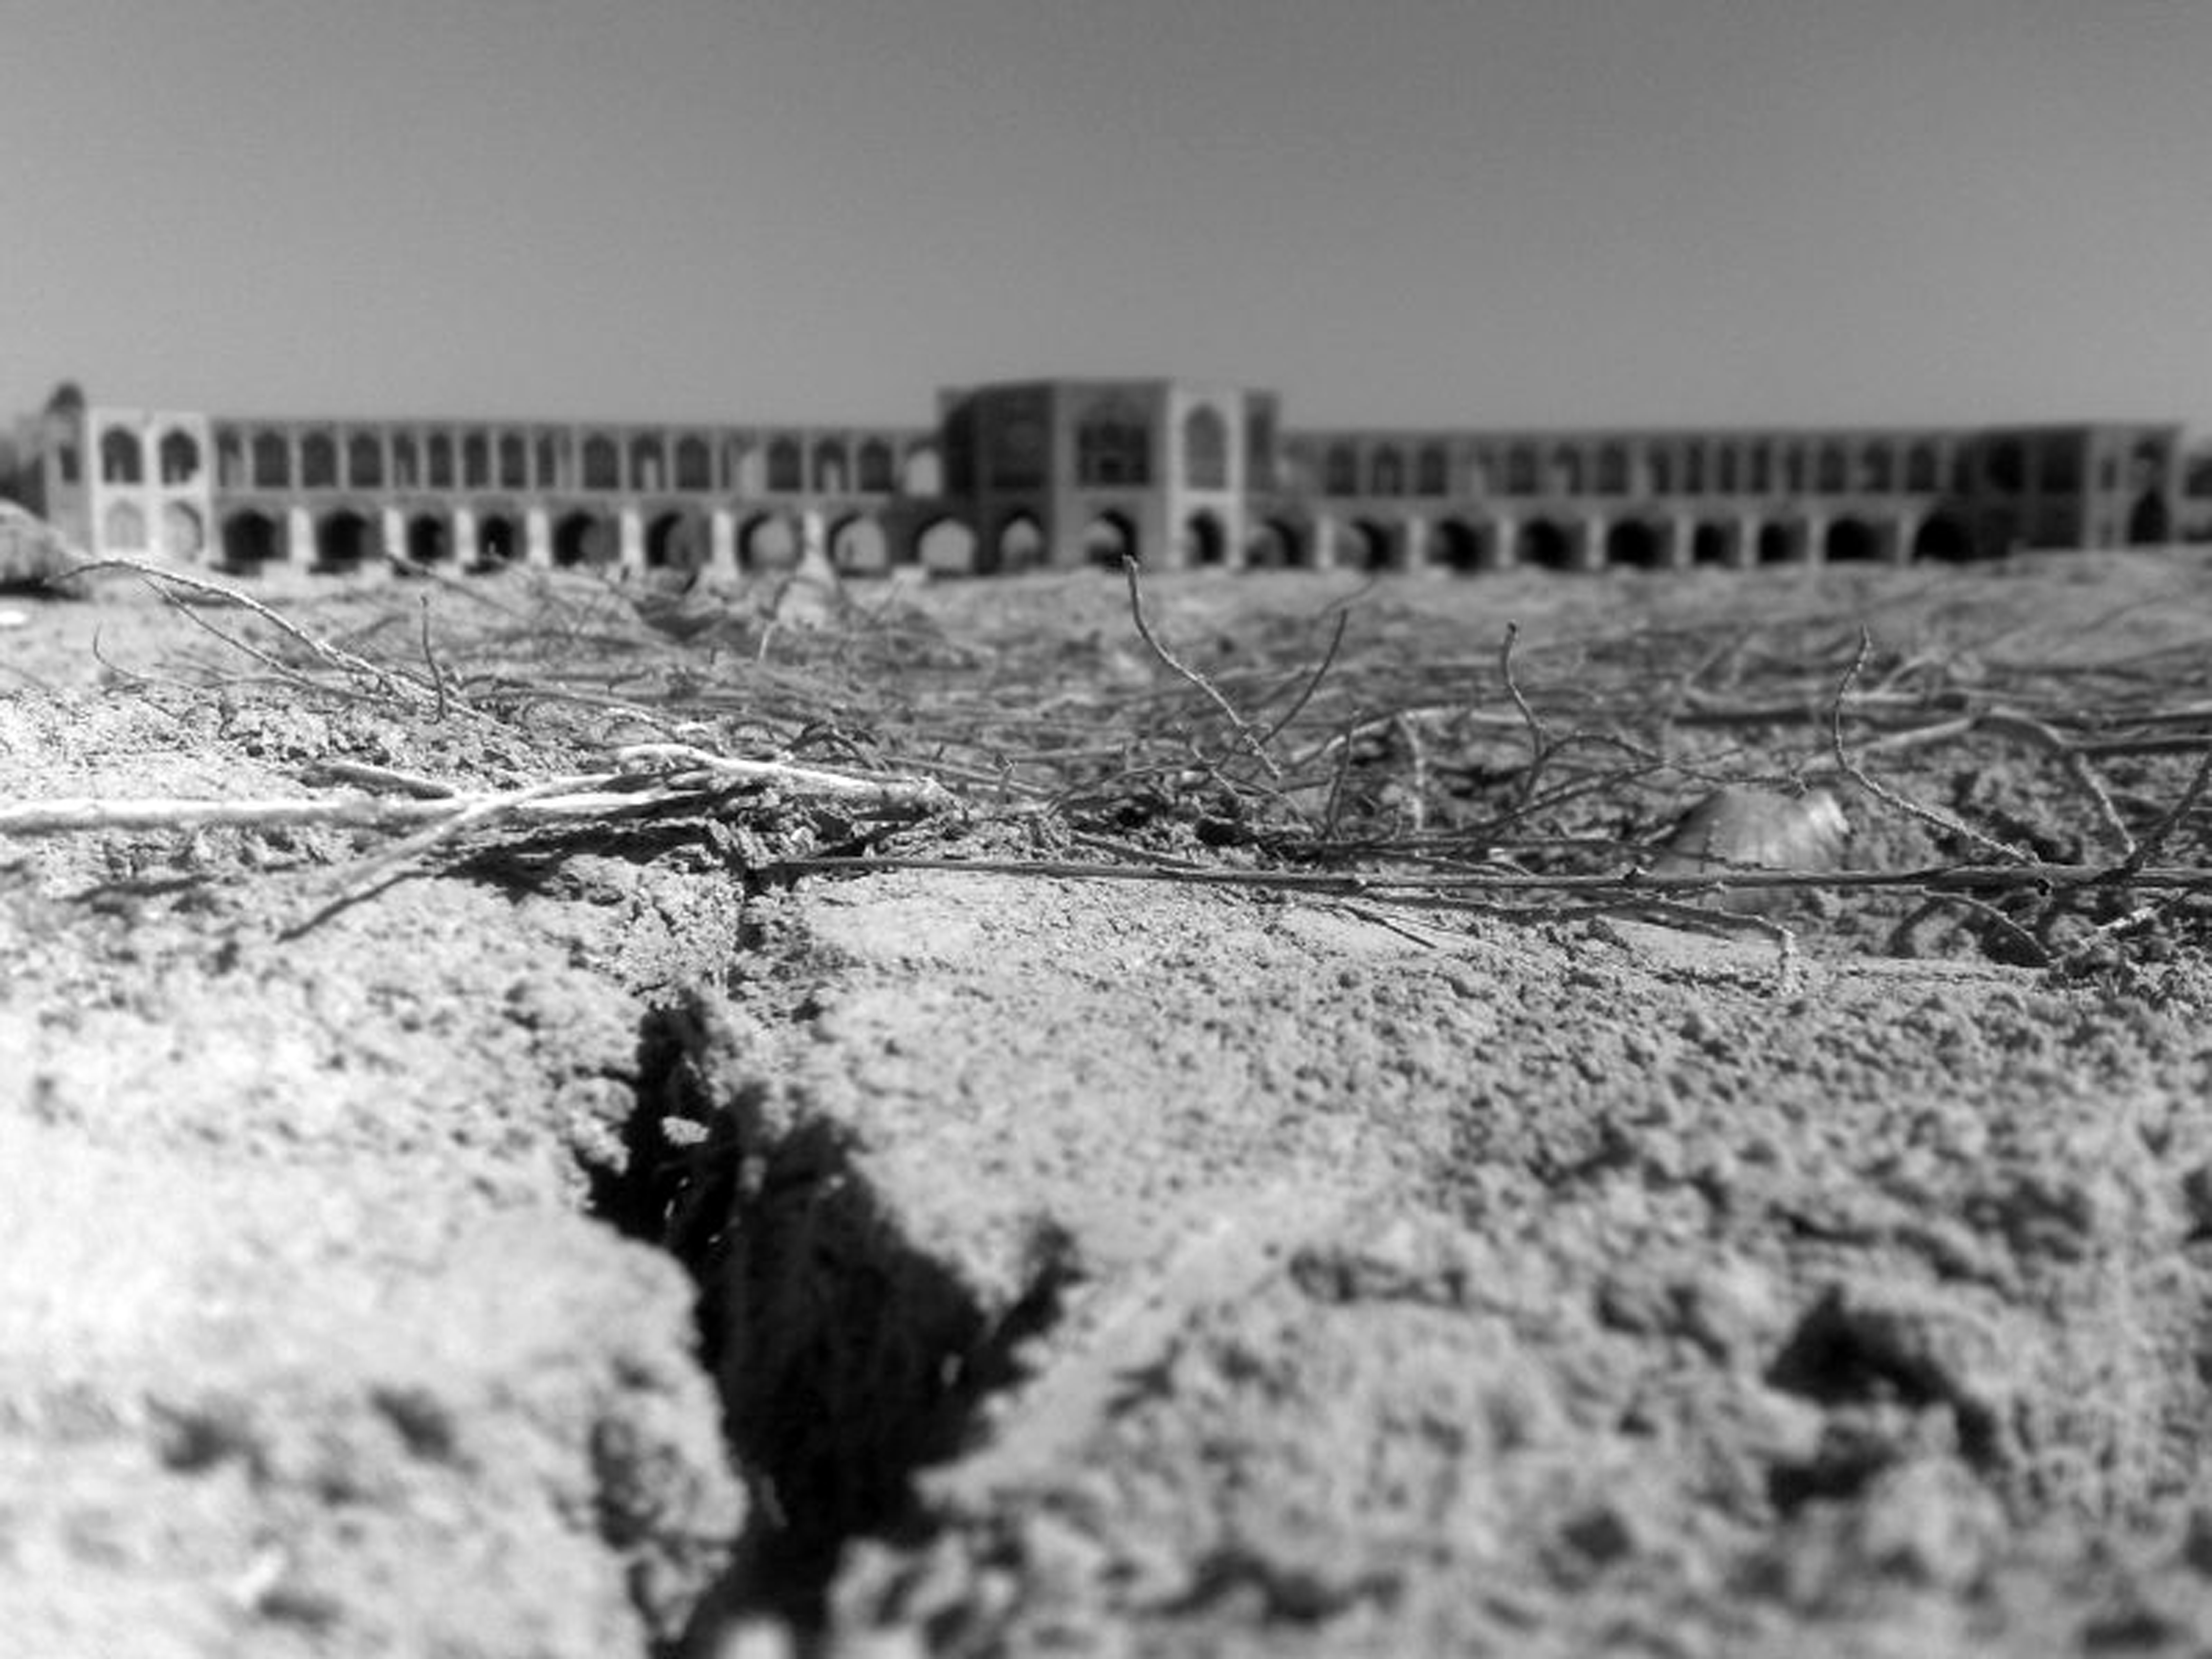
snow, black and white, white, photography, monochrome, ruins, history, monochrome photography, ancient history